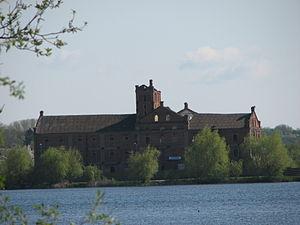
La Sloutch est une rivière du nord-ouest de l'Ukraine et un affluent de la rive droite de la rivière Horyn, dans le bassin du Dniepr, par la Pripiat.